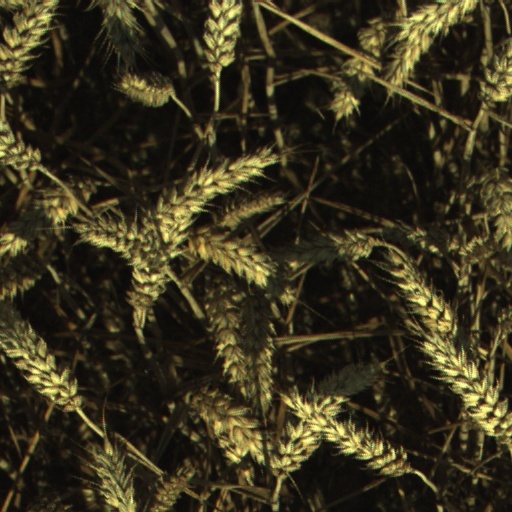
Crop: wheat